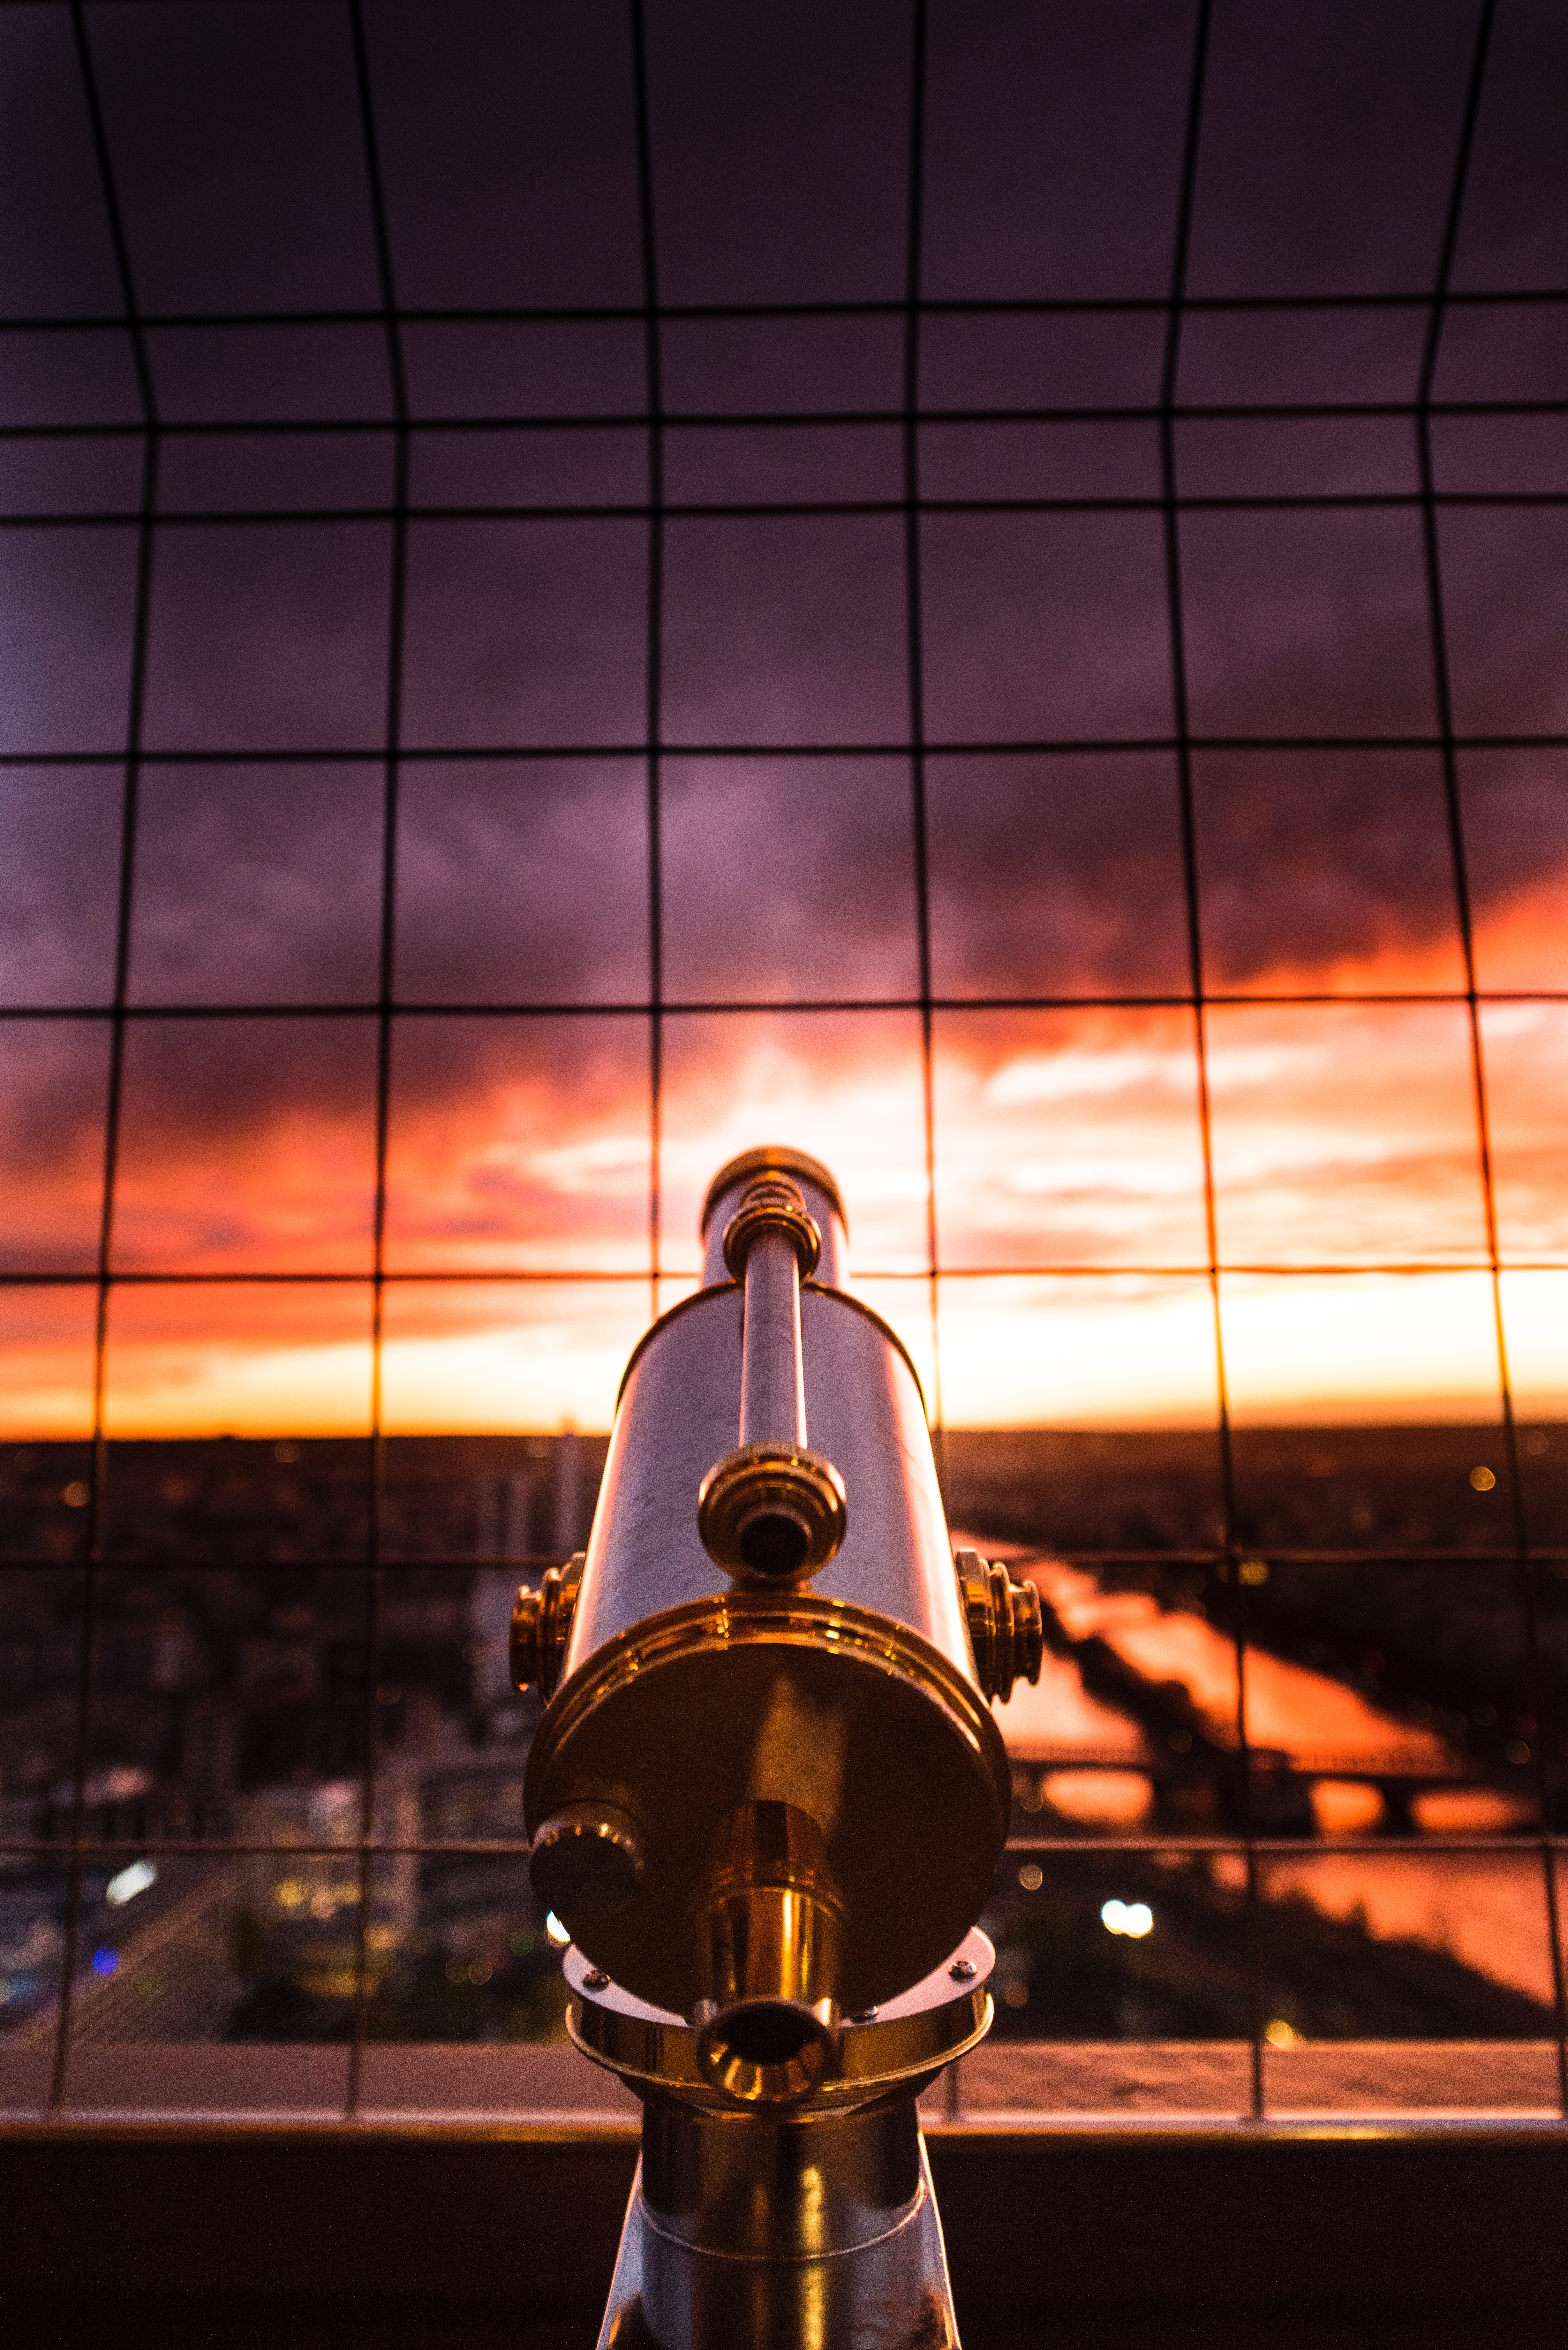
light, night, evening, reflection, darkness, lighting, shape